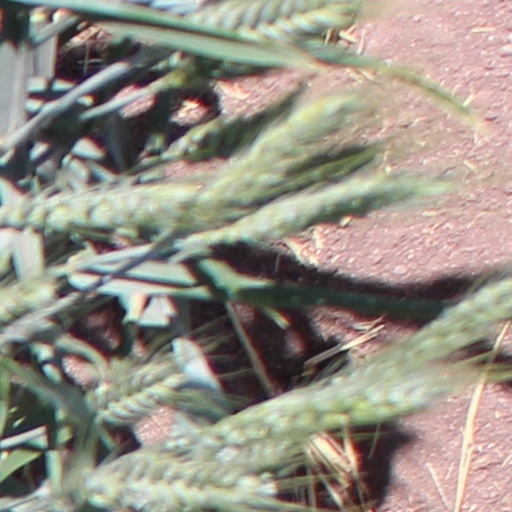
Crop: wheat